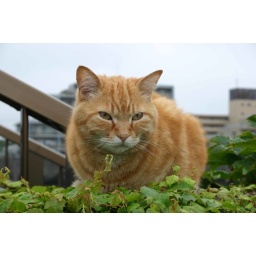
cat by the urayasu bridge